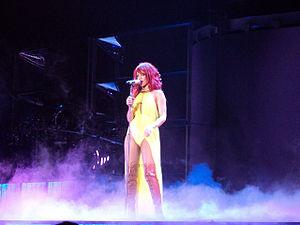
California King Bed est une chanson de la chanteuse barbadienne Rihanna, issue de son cinquième album studio, Loud. Écrite par Priscilla Renea, Alex Delicata, Andrew Harr, Jermaine Jackson, coécrite et coproduite par The Runners, elle a été présentée aux radios américaines comme le cinquième single de l'album aux États-Unis mais est le quatrième single international. Musicalement, California King Bed est une ballade de style rock.